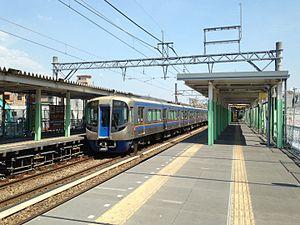
La ligne Nishitetsu Tenjin Ōmuta est une ligne ferroviaire située dans la préfecture de Fukuoka au Japon. Elle relie la gare de Nishitetsu Fukuoka à Fukuoka à la gare d'Ōmuta à Ōmuta. C'est la principale ligne de la compagnie Nishitetsu.